A.N.S.W.E.R.

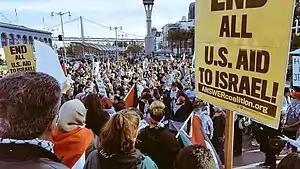
ANSWER placard is visible at this December 12, 2017 pro-Palestine rally in San Francisco

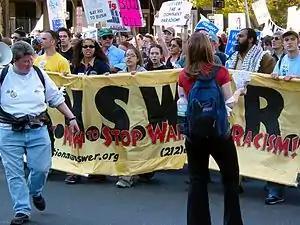
ANSWER banner at the head of an April 12, 2003, anti-war march in Washington, D.C.

Act Now to Stop War and End Racism (ANSWER), also known as International A.N.S.W.E.R. and the ANSWER Coalition, is a United States–based protest umbrella group consisting of many antiwar and civil rights organizations. Formed in the wake of the September 11th attacks, ANSWER has since helped to organize many of the largest anti-war demonstrations in the United States, including demonstrations of hundreds of thousands against the Iraq War. The group has also organized activities around a variety of other issues, ranging from the Israeli–Palestinian conflict to immigrant rights to Social Security to the extradition of Luis Posada Carriles.